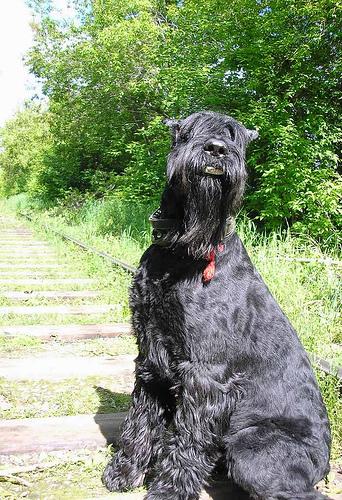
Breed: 232-n000089-giant_schnauzer